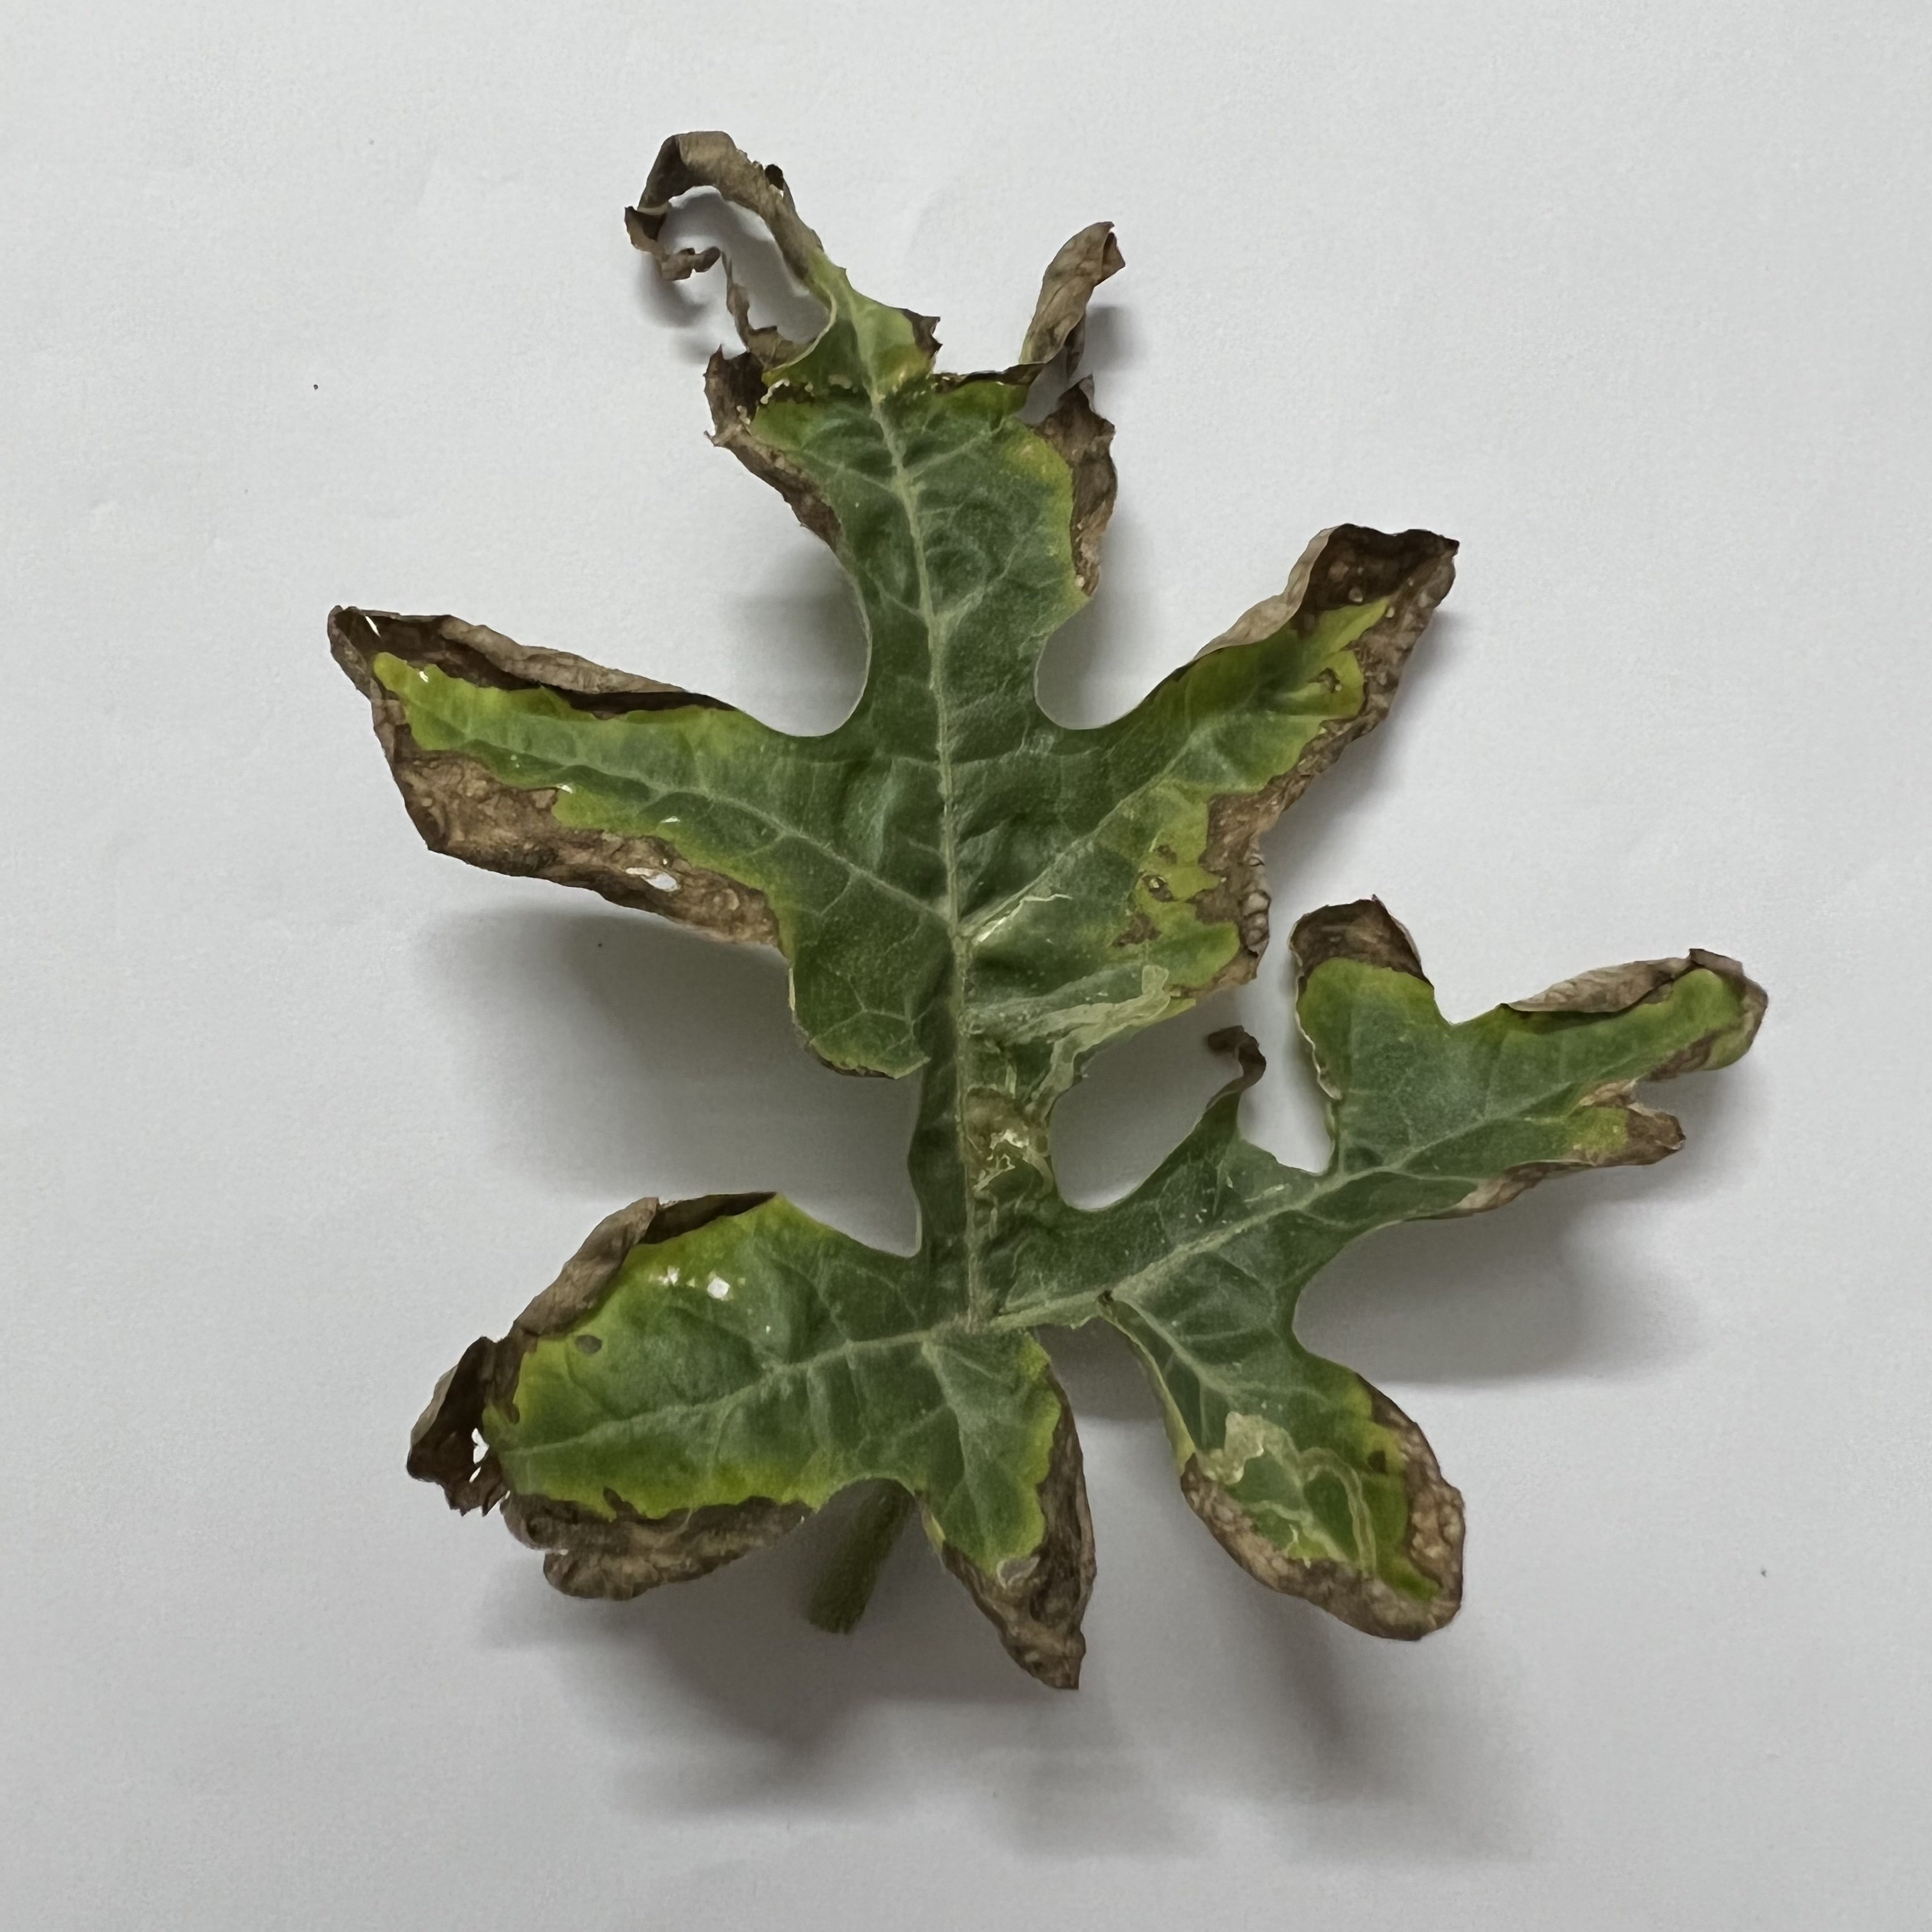
Label: Downy_Mildew